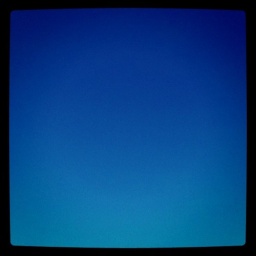
finally - blue sky over munich